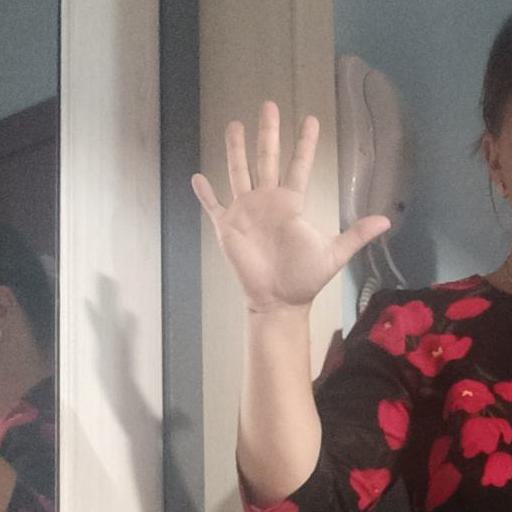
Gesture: palm